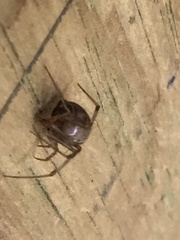
Species: Parasteatoda_tepidariorum